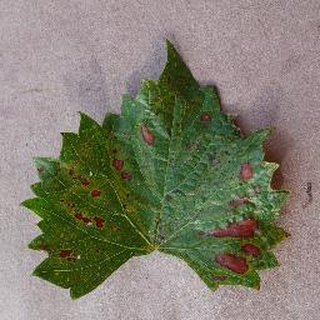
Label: grape_esca_black_measles